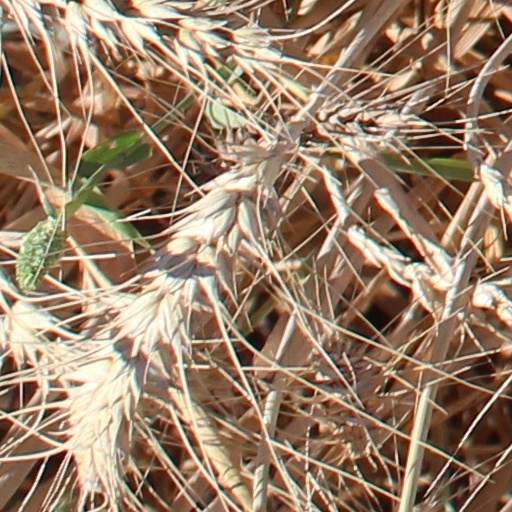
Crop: wheat